Military history of Italy during World War II

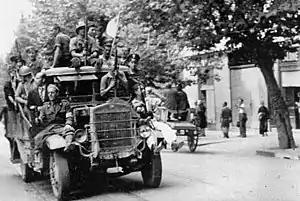
Insurgents celebrating the liberation of Naples after the Four days of Naples (27–30 September 1943)

In July 1941, around 62,000 Italian troops of the Italian Expeditionary Corps in Russia (CSIR) left for the Eastern Front to aid in the German invasion of the Soviet Union (Operation Barbarossa). In July 1942, the Italian Royal Army expanded the CSIR to a full army of about 200,000 men named the Italian Army in Russia (ARMIR), also known as the 8th Army.